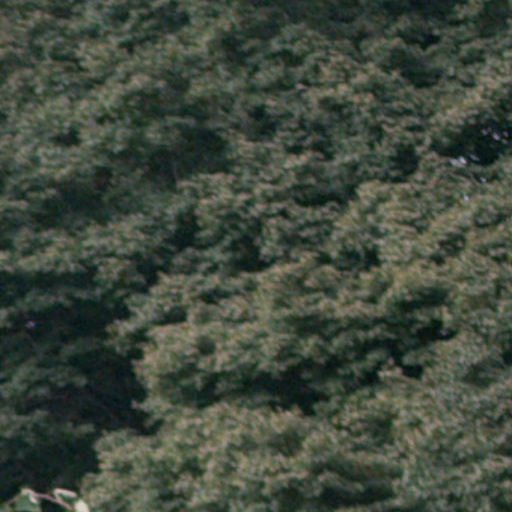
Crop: cassava